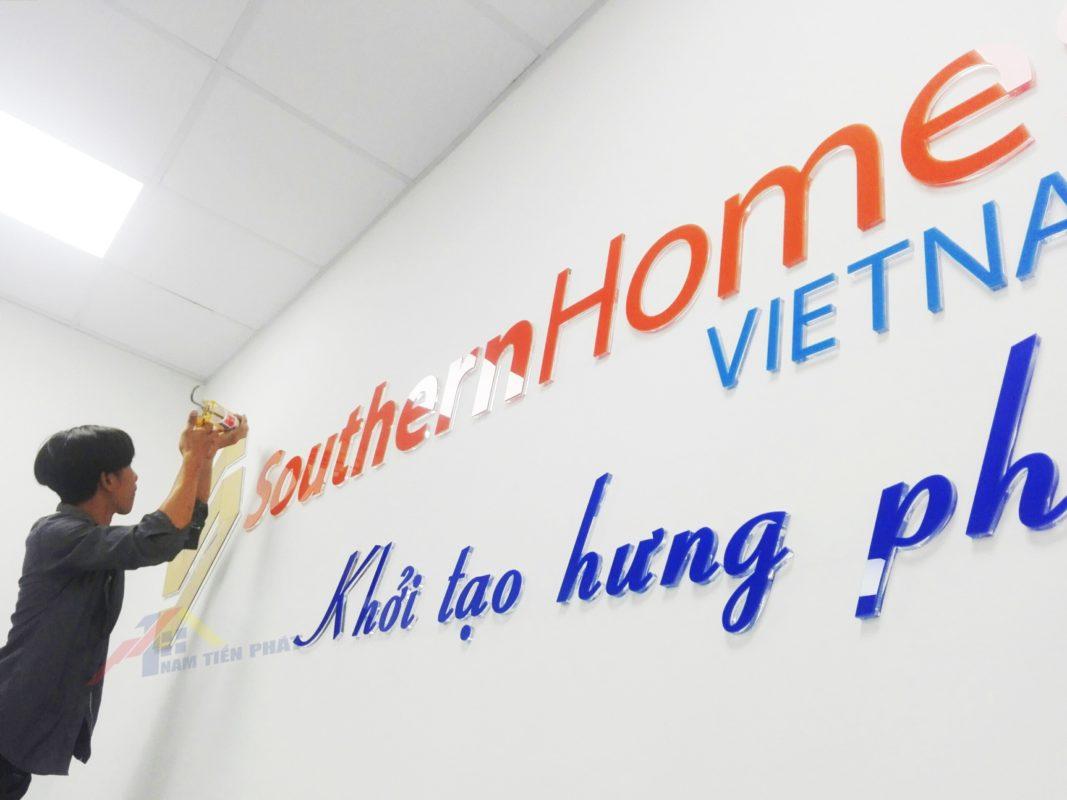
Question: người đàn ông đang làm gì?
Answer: người đàn ông đang dán chữ lên bảng hiệu